Pietà (film)

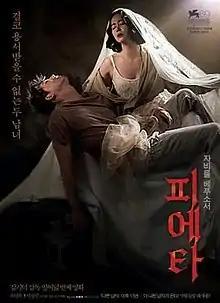
Theatrical release poster

Pietà is a 2012 South Korean crime thriller film written and directed by Kim Ki-duk. It depicts the mysterious relationship between a brutal man who works for loan sharks and a middle-aged woman who claims that she is his mother, mixing Christian symbolism and highly sexual content.